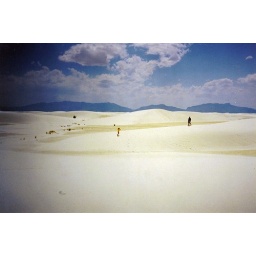
humans dwarfed by miles of rolling often snow white sand